Asia Pacific Forum

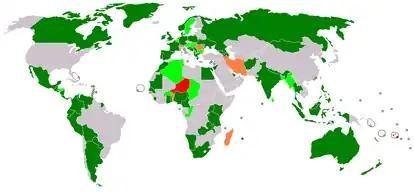
Map showing all International Coordinating Committee members, not only those from Asia and the Pacific:

The "full members" of the APF (as of December 2011) are the following national institutions deemed to be fully compliant with the Paris Principles, and holding A status ICC accreditation: